The War in the Air

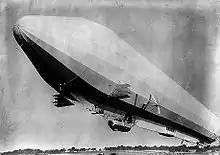
Zeppelins piloted by the Imperial German Flying Corps, like this one, invade the United States and launch devastating air raids on New York City.

The German aerial forces, comprising airships and Drachenfliegers, are mounting their surprise attack on the United States before the Americans can build a large aerial navy; the pretext for the attack is a German demand for the US to abandon the Monroe Doctrine, so as to facilitate German imperial ambitions in South America. The Germans are, however, unaware that the "Confederation of Eastern Asia" (China and Japan) has secretly been building a massive air force. Tensions between Japan and the United States, exacerbated by the issue of American citizenship being denied to Japanese immigrants, leads to war breaking out between the Confederation of Eastern Asia and the US, whereupon the Confederation turns out to possess overwhelmingly strong aerial forces, and the US finds itself fighting a war on two fronts: the Eastern and the Western, in the air as well as on sea.